Pencoyd (Bala Cynwyd, Pennsylvania)

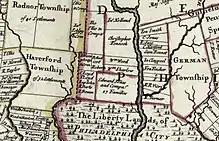
Detail of Thomas Holme's "A Mapp of Ye Improved Part of Pensilvania in America," (1687). Pencoyd was part of the parcel marked "Edward Jones and Compa~ 17 Families" (center)

Welsh Quakers faced religious discrimination and harassment in their native land. A group of Welsh Quaker businessmen met with William Penn in London in late 1681, and secured a tract of in his new colony of Pennsylvania. The Welsh Tract was to be contiguous and stretch northwestward along the Schuylkill River from the City of Philadelphia to Valley Forge. The understanding of the businessmen was that the Welsh Tract would be a separate county that they would control, and in which business would be conducted in their native language. The tract's boundaries changed significantly in Thomas Holme's 1687 survey, with two large riverfront estates for Penn's children carved out of it, along with valuable riverfront properties that Penn granted to his creditors. In addition to these intrusions by non-Welsh landowners, while Thomas Holme's 1687 survey placed most of the Welsh Tract in Philadelphia County, a significant portion of the land was in Chester County and miles from the Schuylkill River.